Sindh Rangers

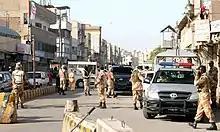
Sindh Rangers in 2015

The Rangers are a paramilitary force with the primary purpose of serving as the border guard along the India–Pakistan border. The Rangers function under the authority of a director-general (DG) appointed by the Pakistan Army after clearance from the Chief of Army Staff. The DG Sindhi Rangers holds the two-star rank of major-general. Currently, the DG Sindh Rangers is Major-General Azhar Waqas (HI) M. The majority of the other officers come from the Army, however some Rangers can be inducted as direct-entry sub-inspectors. These officers can reach a maximum rank of Senior Superintendent Rangers (SSR) - roughly equivalent to the army rank of lieutenant colonel. Personnel joining as sepoys can reach a maximum rank of honorary DSR (Deputy Superintendent Rangers), which would be equivalent to an army captain.